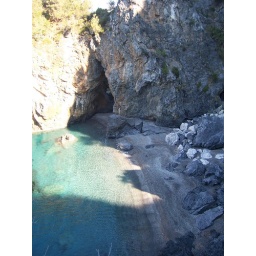
Cyrstal Clear swimming water in Praja a Mare